Linie 3

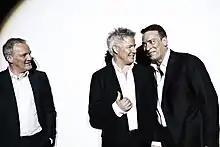
From the 2012 show

Linie 3 is a Danish musical comedy act comprising Preben Kristensen, Thomas Eje and Anders Bircow. The trio first performed in Århus in 1979 and released their first comedy LP in 1980. For their 30th anniversary in 2009, the group released a seven-DVD box.